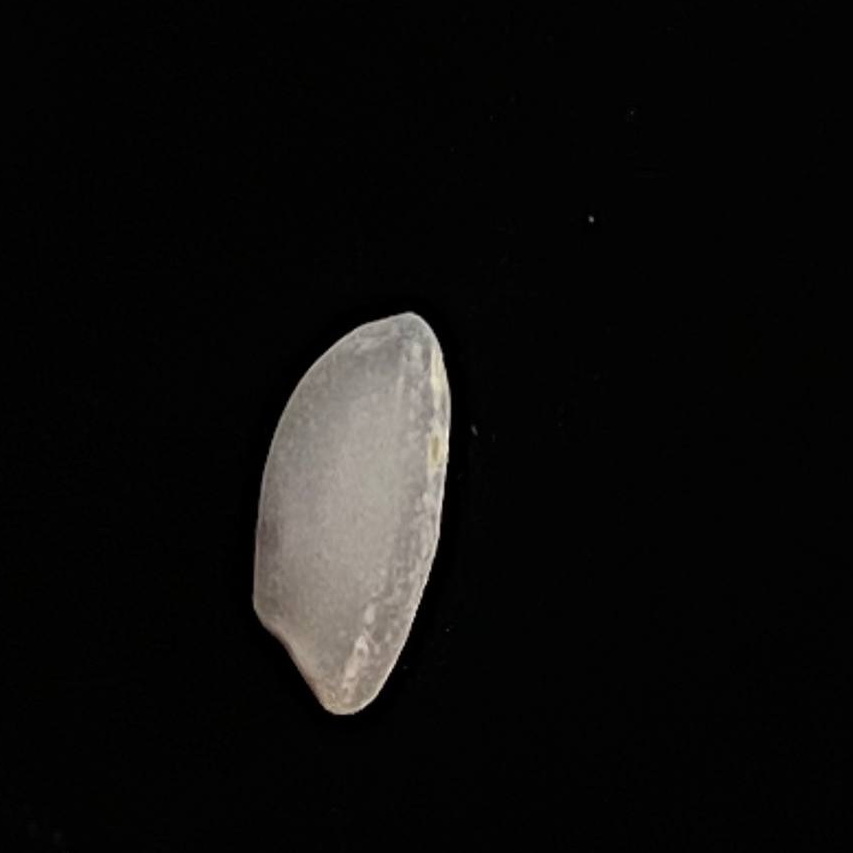
Rice variety: Katari_Polao